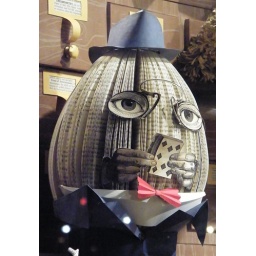
In a shop window in New York city made from a book xmas 2009